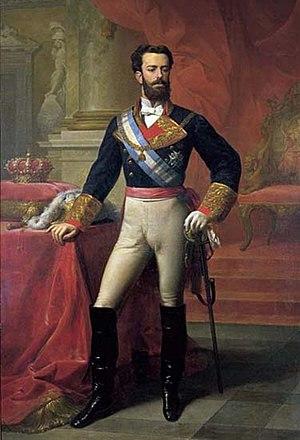
Amédée Iᵉʳ d'Espagne, né le 30 mai 1845 à Turin et mort dans cette même ville le 18 janvier 1890, est le second fils du roi d'Italie Victor-Emmanuel II. Titré à sa naissance duc d'Aoste par son grand-père le roi Charles-Albert de Sardaigne, il est roi d'Espagne du 16 novembre 1870 au 11 février 1873.
Carlos Luis de Ribera y Fieve est un peintre espagnol, fils de Juan Antonio de Ribera.